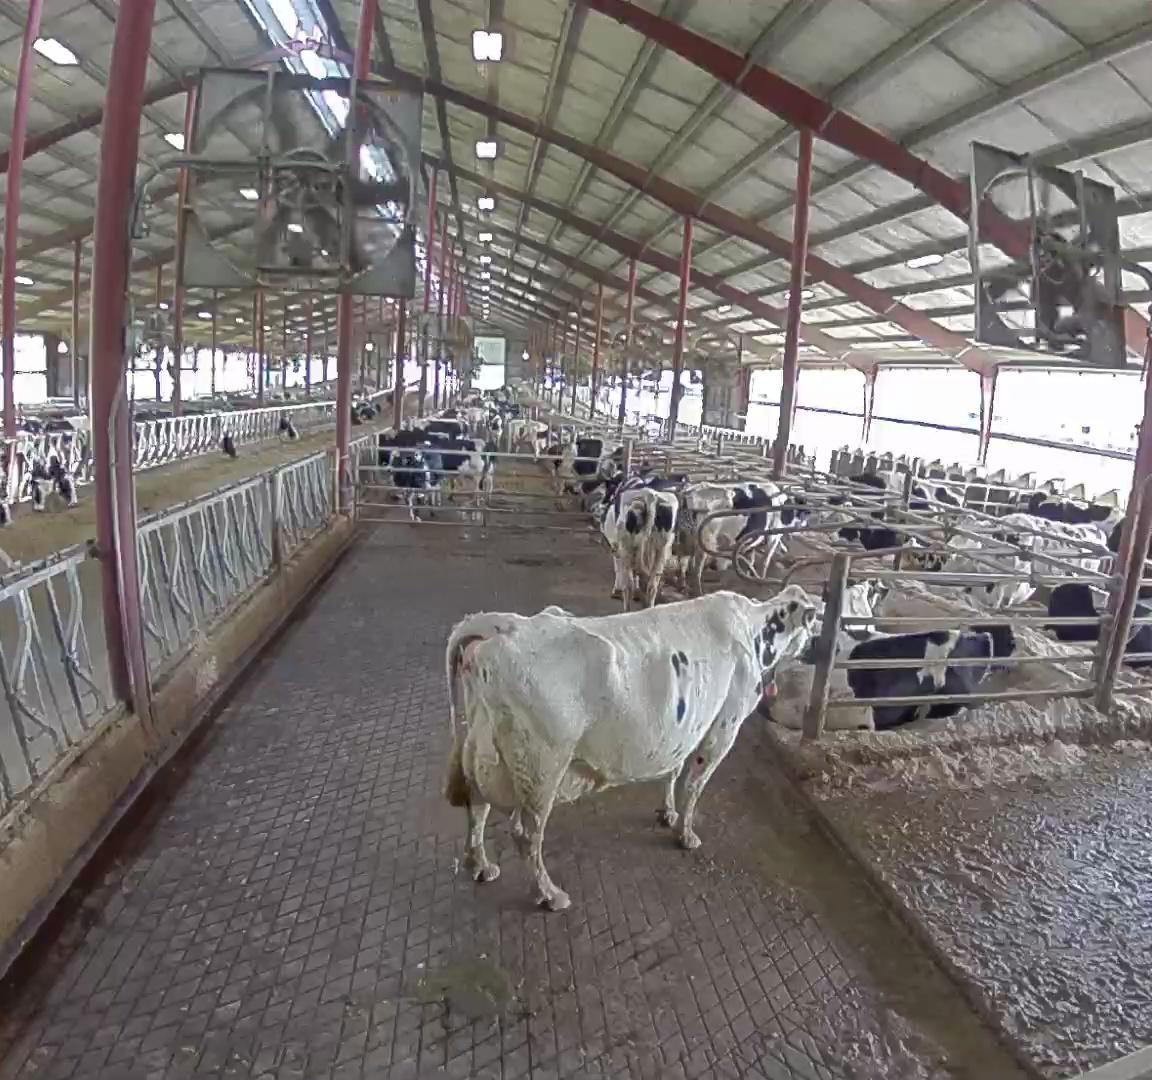
Number of cows: 8